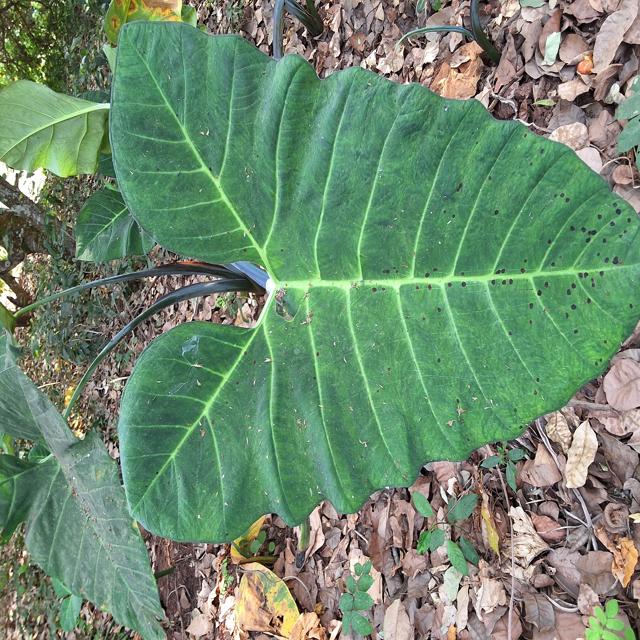
Label: Healthy